Fariñas Transit Company

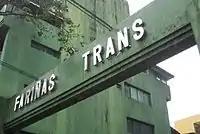
Fariñas Transit Sampaloc Terminal

Fariñas Transit, a sole family proprietorship was founded by the late Marcelo Vallejos Fariñas of Vigan, Ilocos Sur together with his wife, the late Rosa Peralta Luna of Pasuquin, Ilocos Norte.